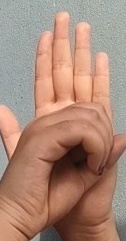
ASL sign: 0